Bunovo Peak

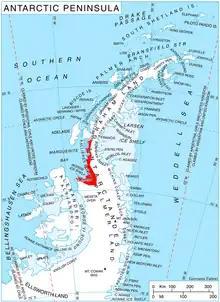
Location of Fallières Coast on the Antarctic Peninsula.

Bunovo Peak is the rocky peak rising to 1104 m in the west foothills of Hemimont Plateau on Fallières Coast in Graham Land, Antarctica. It surmounts Forbes Glacier to the north and Kom Glacier to the south.